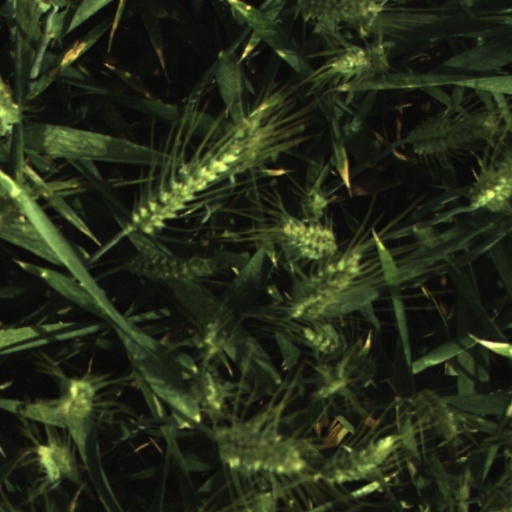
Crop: wheat